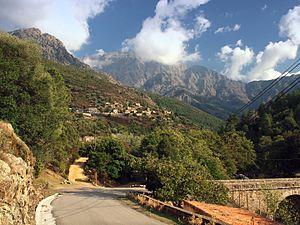
Manso - Hameau de Montestremu (276m)
Manso est une commune française, située dans la circonscription départementale de la Haute-Corse et le territoire de la collectivité de Corse. La commune appartient à la microrégion du Filosorma.